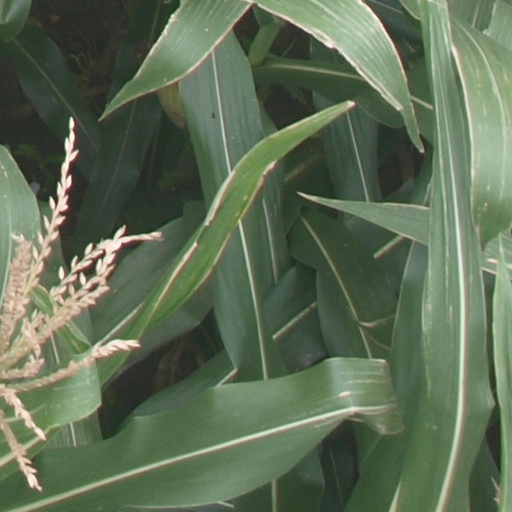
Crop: maize; corn